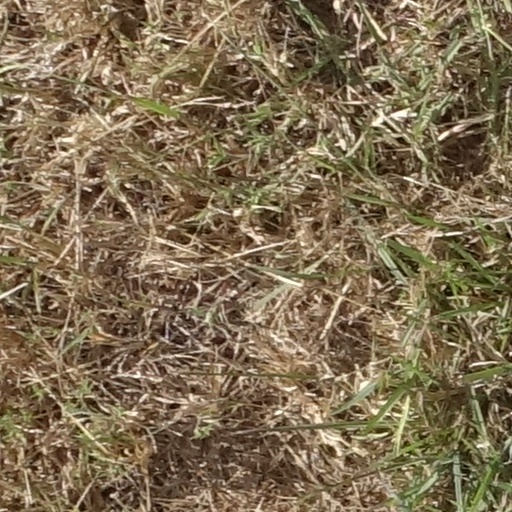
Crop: sorghum